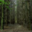
Label: forest